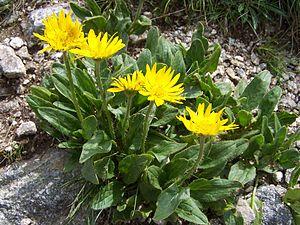
Le Doronic de Clusius ou Doronic de L'Écluse est une espèce de plantes vivaces de la famille des Asteracées.
Doronicum est un genre de plantes herbacées de la famille des Asteraceae des régions tempérées d'Europe et d'Asie.